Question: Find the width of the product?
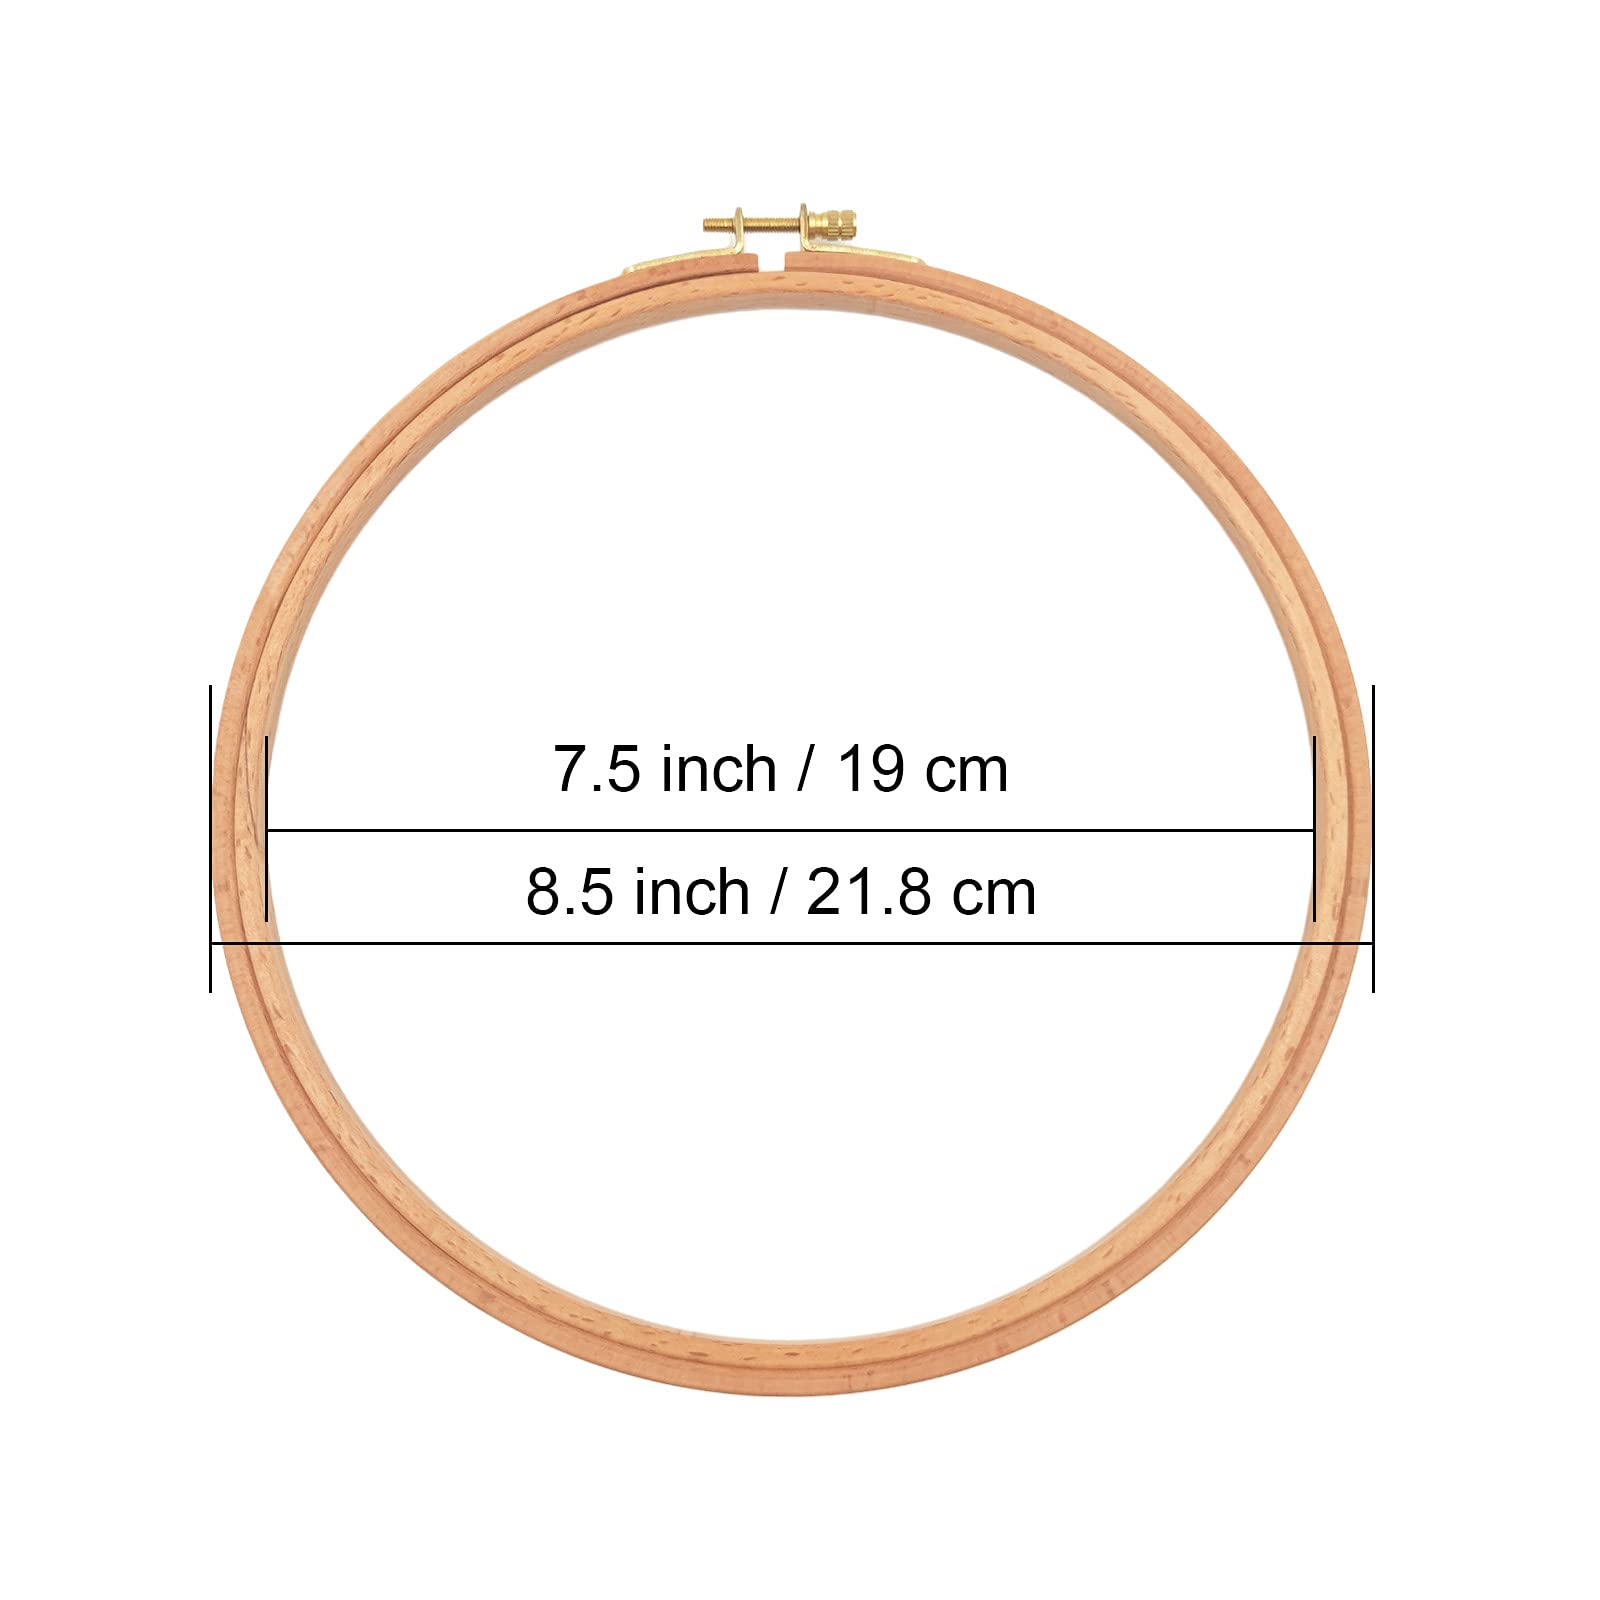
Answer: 7.5 inch